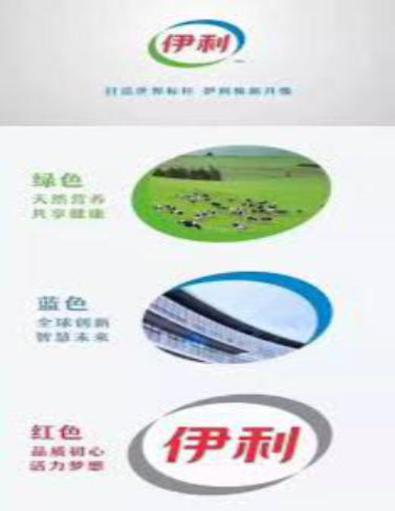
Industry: Food